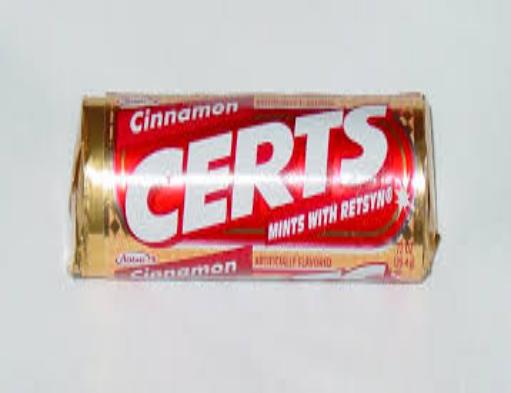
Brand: Certs
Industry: Food